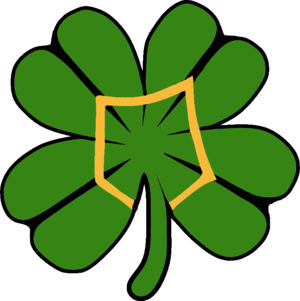
Logo du fabricant d'autos Brasier.
Charles-Henri Brasier est un industriel français, cofondateur en 1897 de l'entreprise automobile Richard-Brasier, avec Georges Richard.
Brasier, précédemment connue sous le nom de Richard-Brasier, est une ancienne entreprise automobile française, fondée en 1902 par Georges Richard et Charles-Henri Brasier. Le siège social et les services commerciaux se situaient 23 avenue de la Grande-Armée, à Paris 16ᵉ arrondissement, et l'usine 2 rue de Galilée, à Ivry-Port.